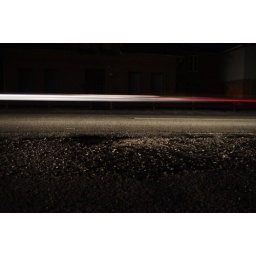
Long exposure shot of a car on the road in the night.